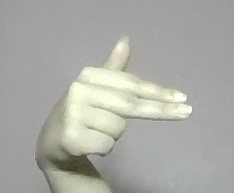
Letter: ghain